Serra Çağan

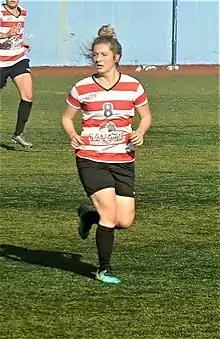
Serra Çağan for 1207 Antalyaspor (December 2017)

Serra Çağan (born February 17, 1997) is a Turkish women's football defender, who plays in the Turkish Women's Football Super League for 1207 Anyalya Spor with jersey number 8. She is a member of the Turkey women's national team.